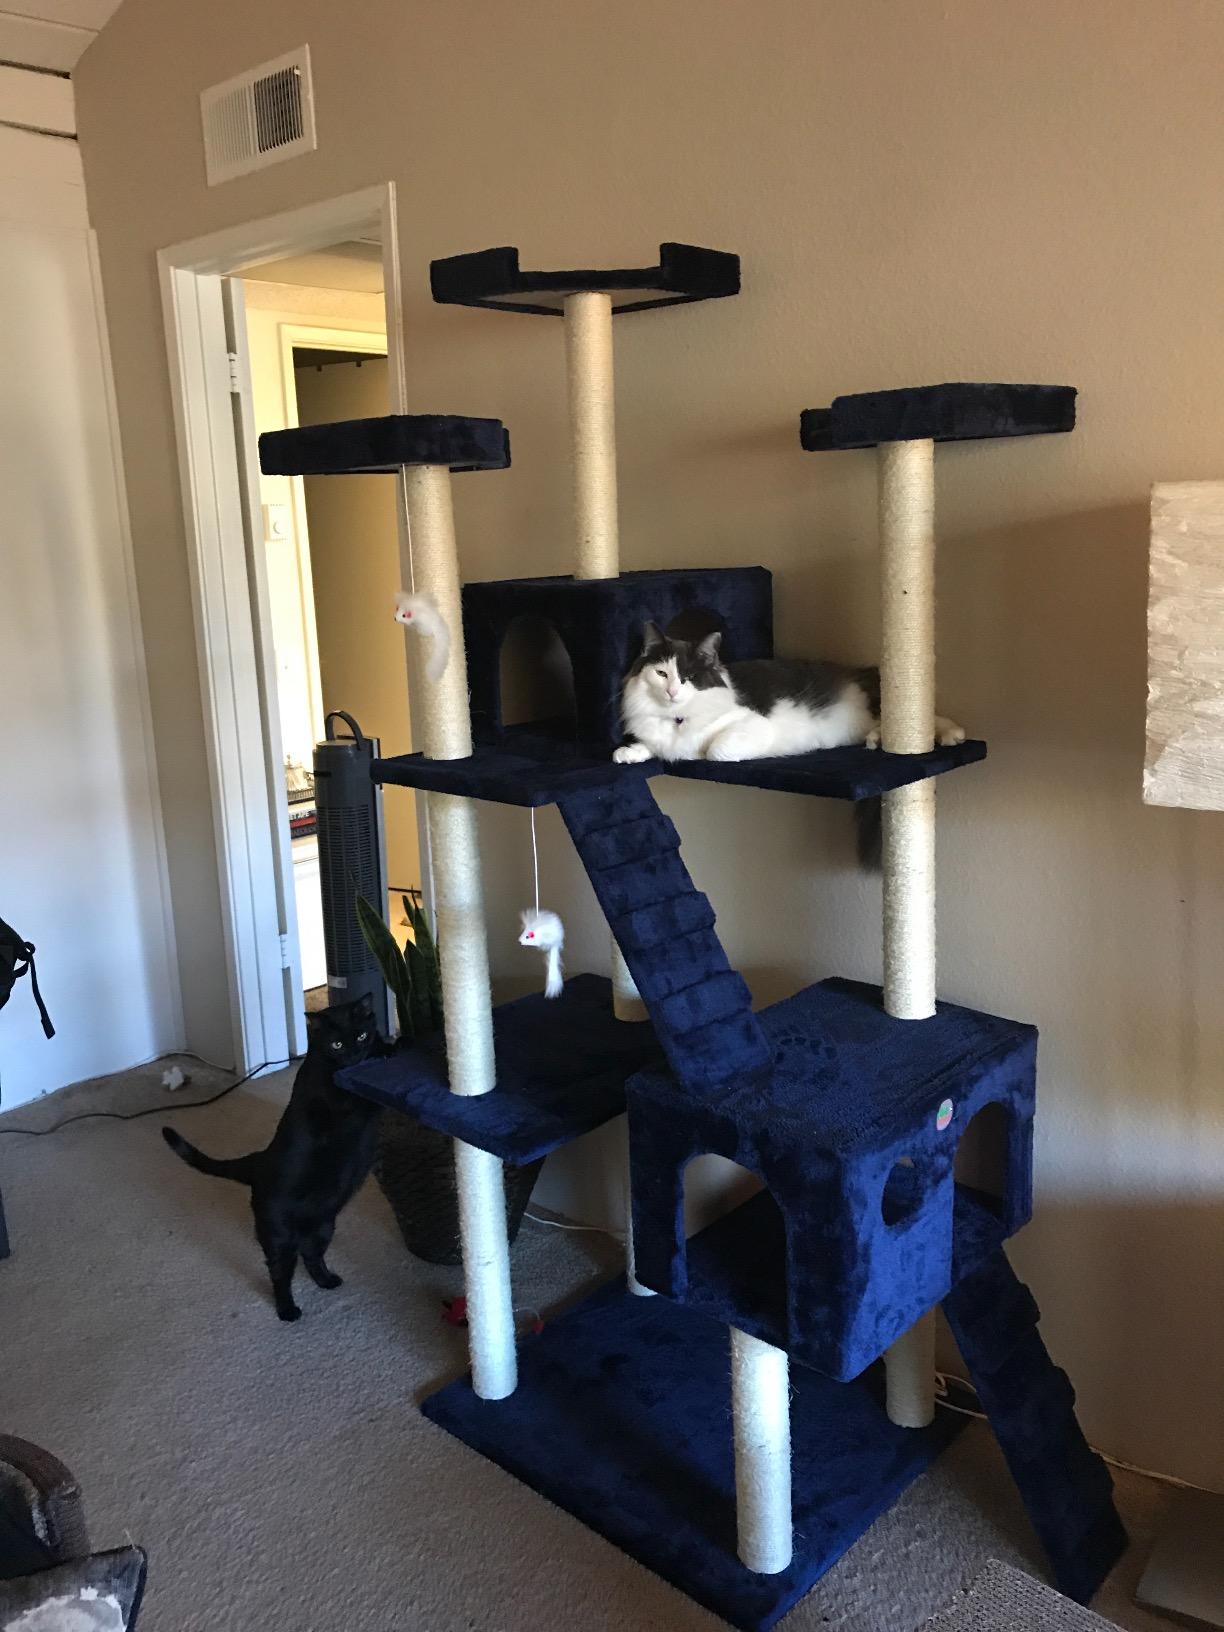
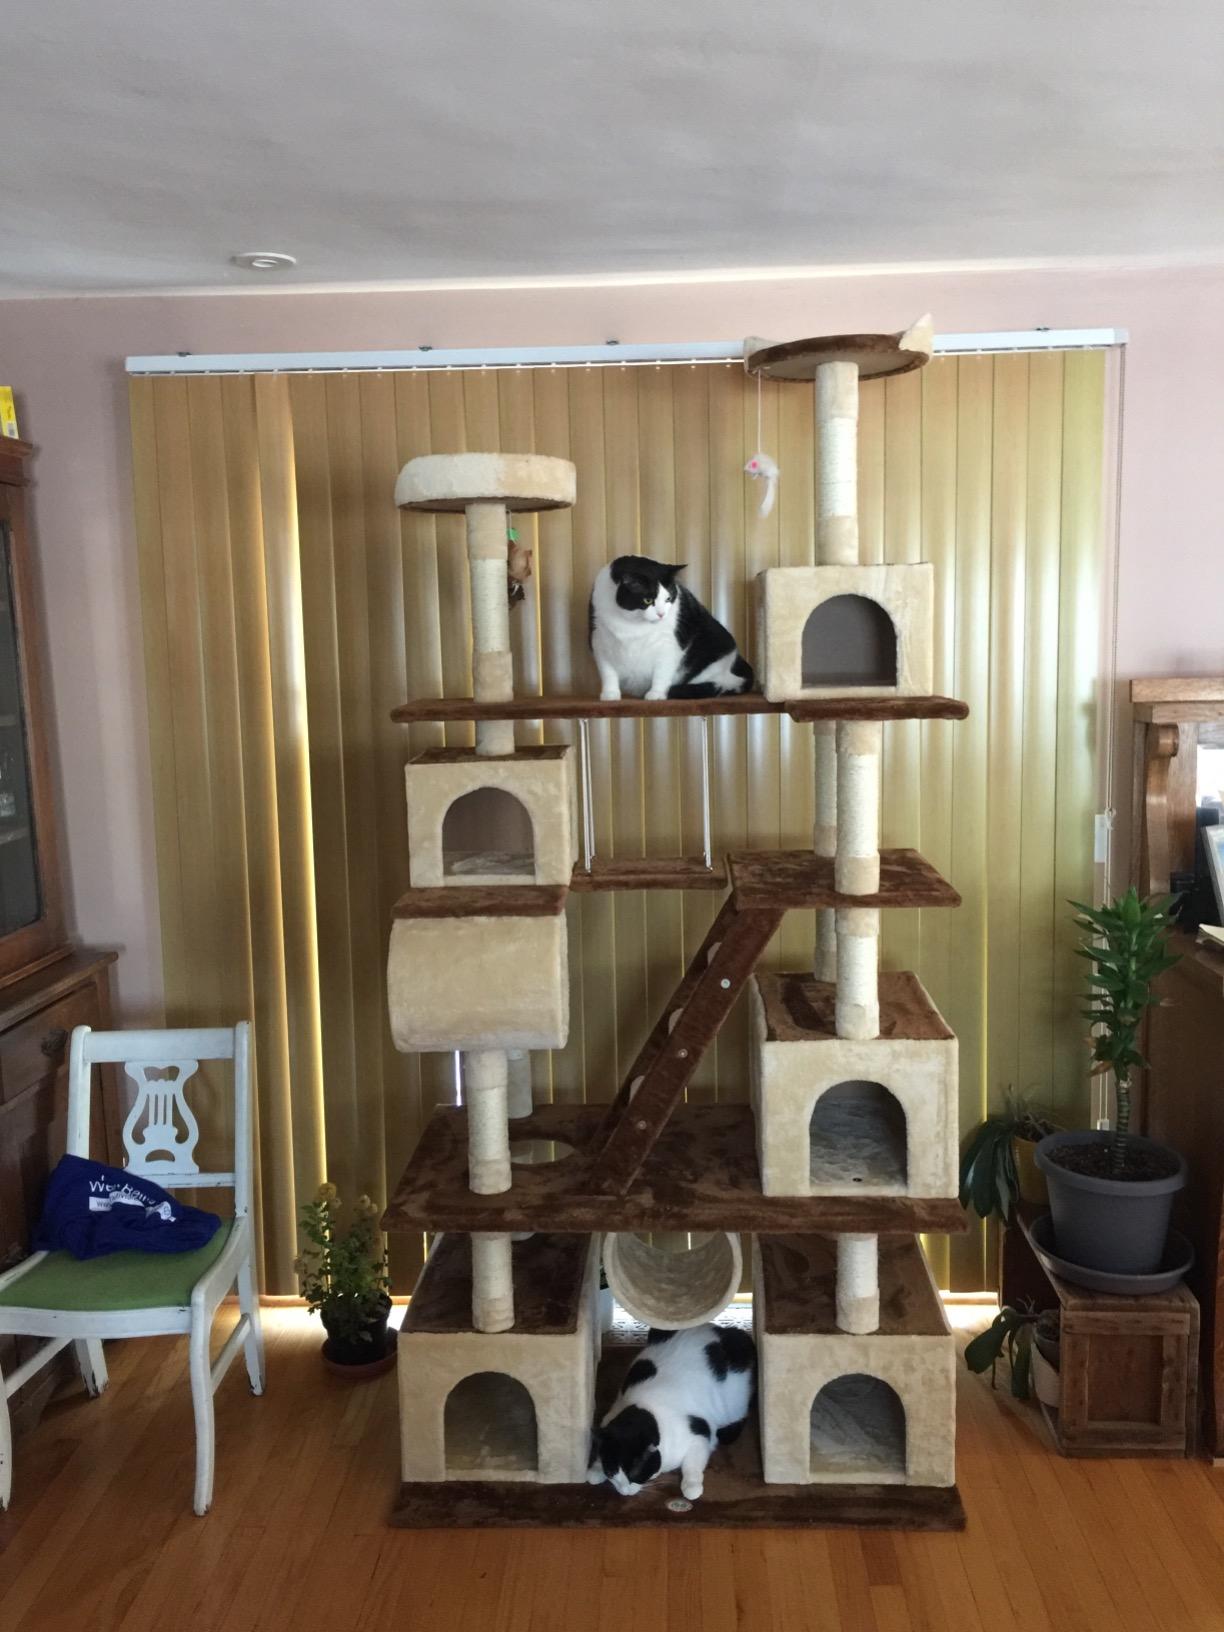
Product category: items_cat tree
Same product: no